Anthony DiNozzo

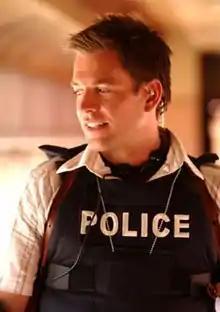
Michael Weatherly as Anthony DiNozzo Jr in a screencap from the "NCIS" season 2 premiere episode, "See No Evil".

Anthony D. "Tony" DiNozzo Jr. is a fictional character from the CBS TV series "NCIS" portrayed by American actor Michael Weatherly. Created by producer Donald P. Bellisario, he appears as a series regular in the first 13 seasons before departing in the season 13 finale "Family First". He has also made guest appearances in the spin-offs "" and "".